Kumbakonam

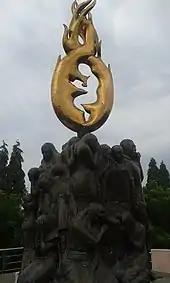

According to the chronicles of the Hindu monastic institution, the Kanchi matha, the "matha" was temporarily transferred to Kumbakonam in the 1780s following an invasion of Kanchipuram by Hyder Ali of Mysore. When Tipu Sultan invaded the east coast of South India in 1784, Kumbakonam bore the brunt of his invasion. The produce fell sharply and the economy collapsed. Kumbakonam did not recover from the calamity until the beginning of the 19th century.